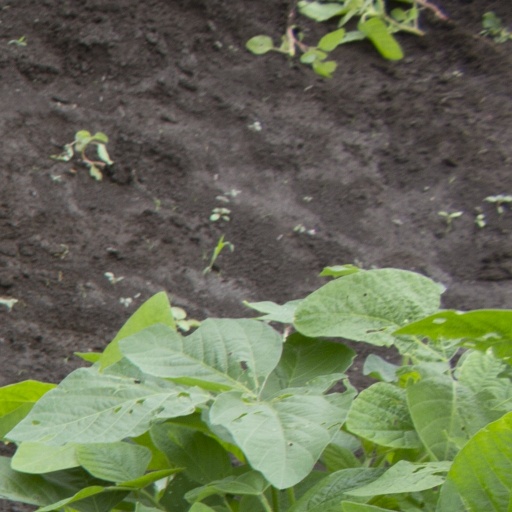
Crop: soybean